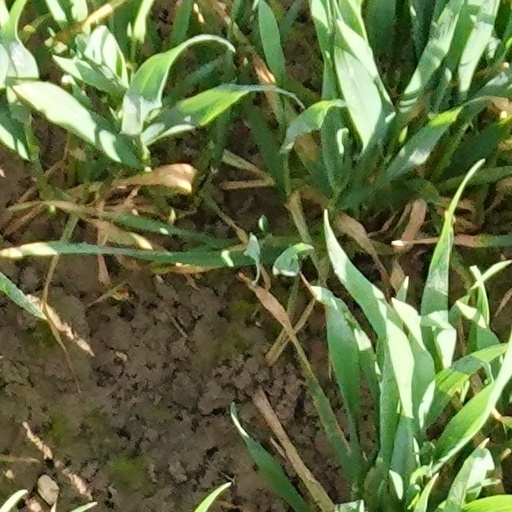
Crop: wheat